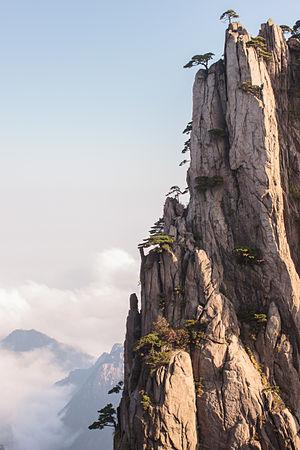
Pic au dessus des nuages à HuangShan.
Huáng Binhong est considéré comme le plus grand peintre chinois du XXᵉ siècle. Il fut également un historien de l'art chinois et un lettré classique né à Jinhua, dans la province du Zhejiang dans les dernières années de la dynastie Qing. La maison ancestrale de sa famille La maison de la vertu, est dans le village de Tandu au Xian de She dans le sud-est de la province de l'Anhui.
Les monts Huang, ou Huangshan ou monts Jaunes sont un massif montagneux de l'Anhui méridional, province de l'est de la Chine. La région est connue pour sa beauté, qui repose sur la forme des pics de granite, sur celle tourmentée des conifères, et sur les nuages qui entourent fréquemment le massif. Cette montagne mythique change sans cesse de visage au gré des vents et des bruines... désespérant parfois les artistes qui désirent en fixer la beauté. La région abrite également des sources d'eau chaude, et des sources minérales qui alimentent des piscines naturelles. Ces montagnes sont un sujet privilégié pour la peinture et la littérature chinoises traditionnelles. Elles constituent désormais une destination touristique prisée. Les monts Huang reçoivent plus d'un million de visiteurs par an. Un téléphérique moderne permet de se hisser jusqu'à 1 800 mètres d'altitude, mais les marcheurs courageux peuvent choisir l'ascension des 4 000 marches qui mènent au sommet du pic du Lotus. Là, le regard embrasse une forêt d'aiguilles granitiques, noyées de brume et piquetées de pins aux formes tourmentées.